Job Nixon

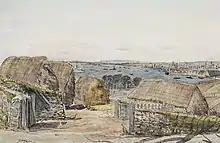
"Home Farm – near Plymouth" (circa 1930, chalk, ink and watercolour)

When he was eighteen, he won a scholarship to the Royal College of Art. He later studied at the Slade School of Fine Art, and then another scholarship enabled him to attend the British School of Engraving in Rome.